Barber's pole

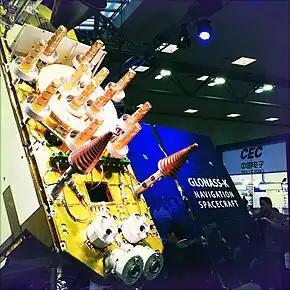
Barber-pole-like antennas on a model of the GLONASS-K satellite used for GLONASS, the Russian alternative to GPS

The strength and direction of magnetic fields and electric currents can be measured using a "magnetoresistive barber-pole sensor" (also called a "hermetic proximity sensor"), and its performance can be depicted using a mathematical formula. Such a sensor interleaves a series of permanent magnet strips with a series of magnetoresistive strips. The "conductive barberpole strips are canted across the sensor and connect one magnetoresistive strip, over a permanent magnet strip, to another magnetoresistive strip." This is said to provide a "uniform magnetic field throughout the sensor" thereby enhancing its resistance to external magnetic fields. The technology is used in wireless sensor networks which "have gathered a lot of attention as an important research domain" and were "deployed in many applications, e.g., navigation, military, ambient intelligence, medical, and industrial tasks. Context-based processing and services, in particular location-context, are of key interest ..." (See Music (acoustic illusion), infra.)